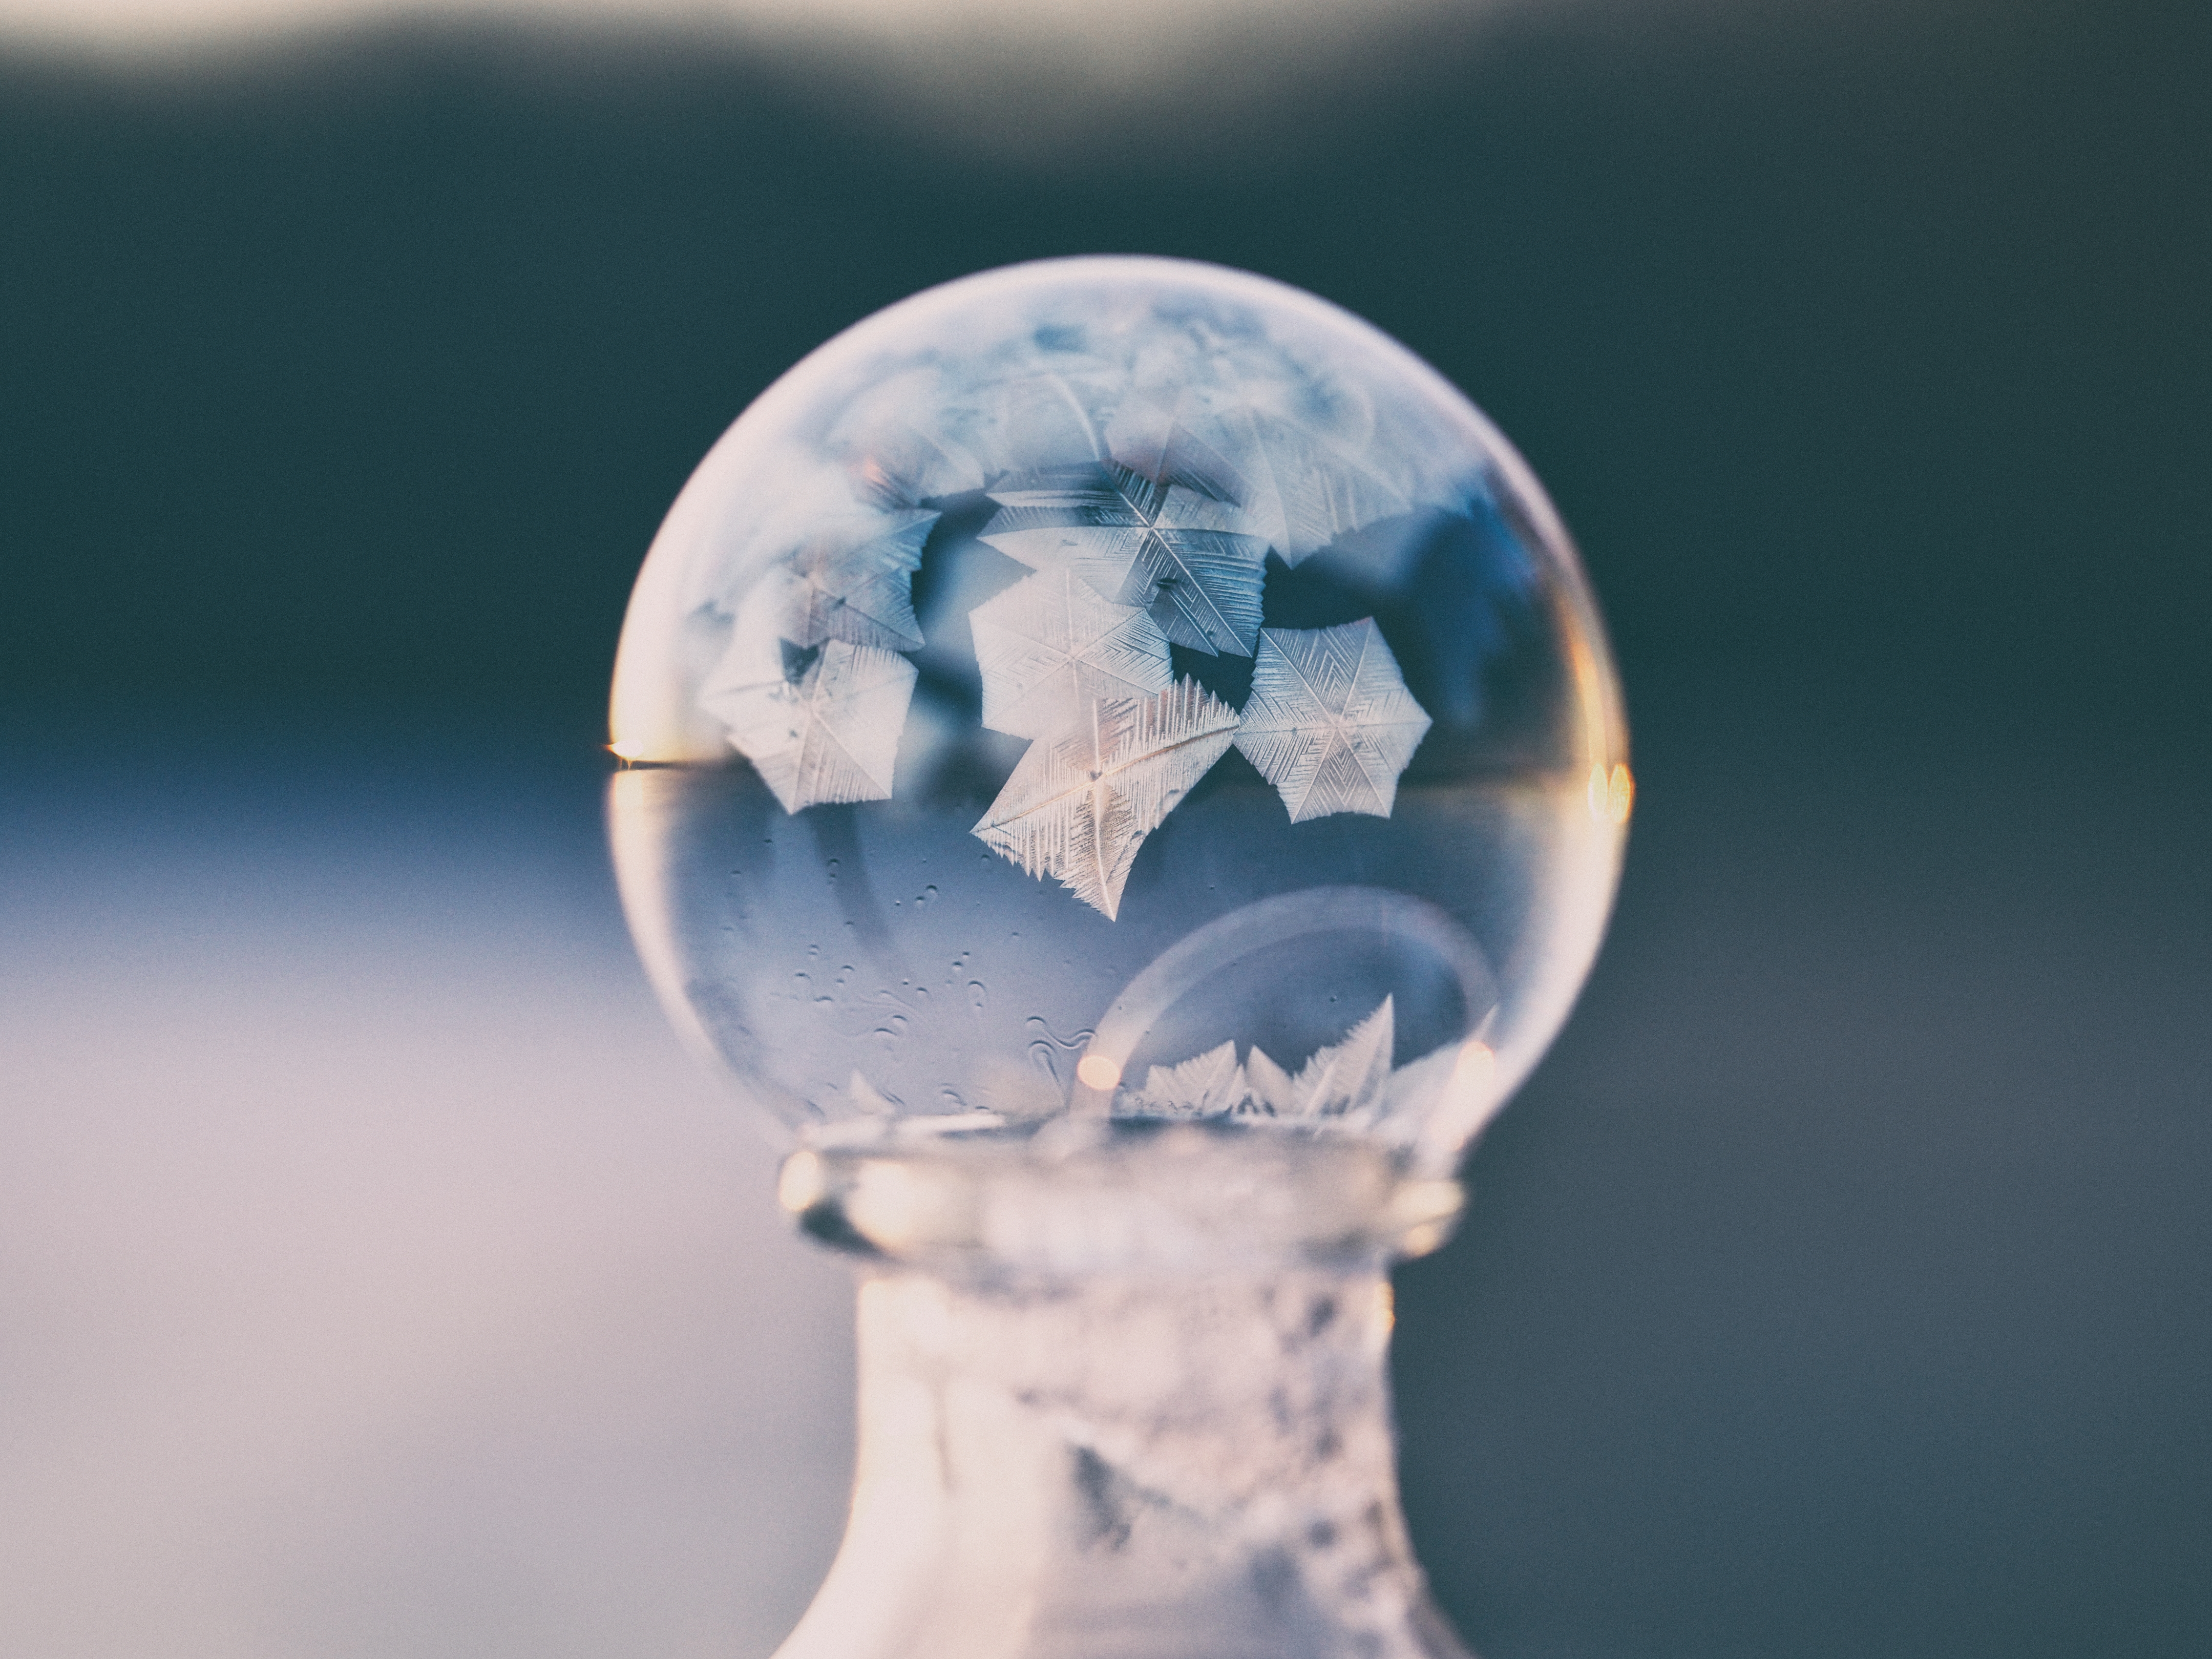
white, reflection, blue, globe, world, close up, earth, sphere, macro photography, atmosphere of earth